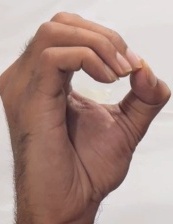
ASL sign: O